Lycée Jacques-Monod

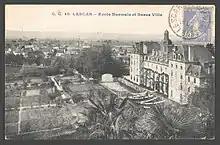
The establishment in 1900

In 1624, three members of the Barnabites were charged by the Bishop Jean de Salettes to educate the youth of Lescar. The Barnabites had been opening schools for lay people since 1608, when money left by Milanese cleric Giambattista Arcimbaldi allowed them to start colleges first in Milan and then all over mostly Northern Italy. The college in Lescar was one of close to a dozen such schools on the other side of the alps, and it opened shortly after Louis XIII invaded the Béarn area in 1620 and ended Protestantism there--including a Calvinist academy that was located in Béarn and Lescar.